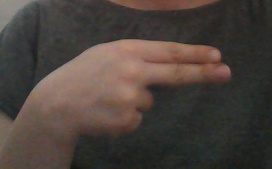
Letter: ain